Baháʼí Faith in Iran

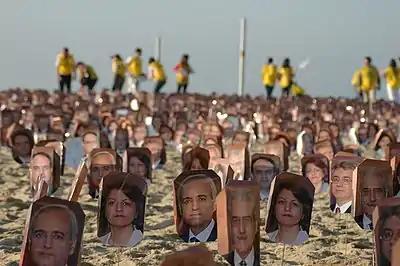

As a result, though Baháʼís remained Iran's largest religious minority, these shahs denied the basic rights of Baháʼís in numerous ways, including not being allowed to register their marriages; forcing the permanent closure of at least 47 schools) for girls and boys, operated by Baháʼís but open to all irrespective of religious background; banning Baháʼí literature; arbitrarily demoting, firing, or denying pensions for Baháʼís in public service who refused to deny their faith; and not allowing the Baháʼí community freedom to hold religious endowments in its name.